Queensland Academy for Health Sciences

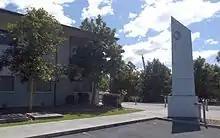
Sign and buildings along Edmund Rice Drive, 2015

The Queensland Academies – Health Sciences Campus (QAHS) is a Queensland State Government selective entry high school located on the Gold Coast in Queensland, Australia. QAHS offers the International Baccalaureate Diploma Program to students in years 11 and 12, and is also open to year 10 students, who study a preparation program for the IBDP. The school aims to attract students wanting to enter the scientific, medical and health-related industries, and is only open to the state's 'best and brightest high school students'.